Doris Blackwell

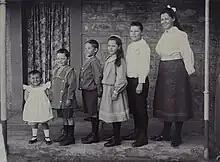
The Bradshaw Children at the Alice Springs Telegraph Station in 1906, Doris is on the far right.

Doris Blackwell was the eldest daughter of Thomas Bradshaw and Atalanta "Attie" Bradshaw. Thomas Bradshaw served as postmaster and officer-in-charge of the Alice Springs Telegraph Station from 1899 to 1908.